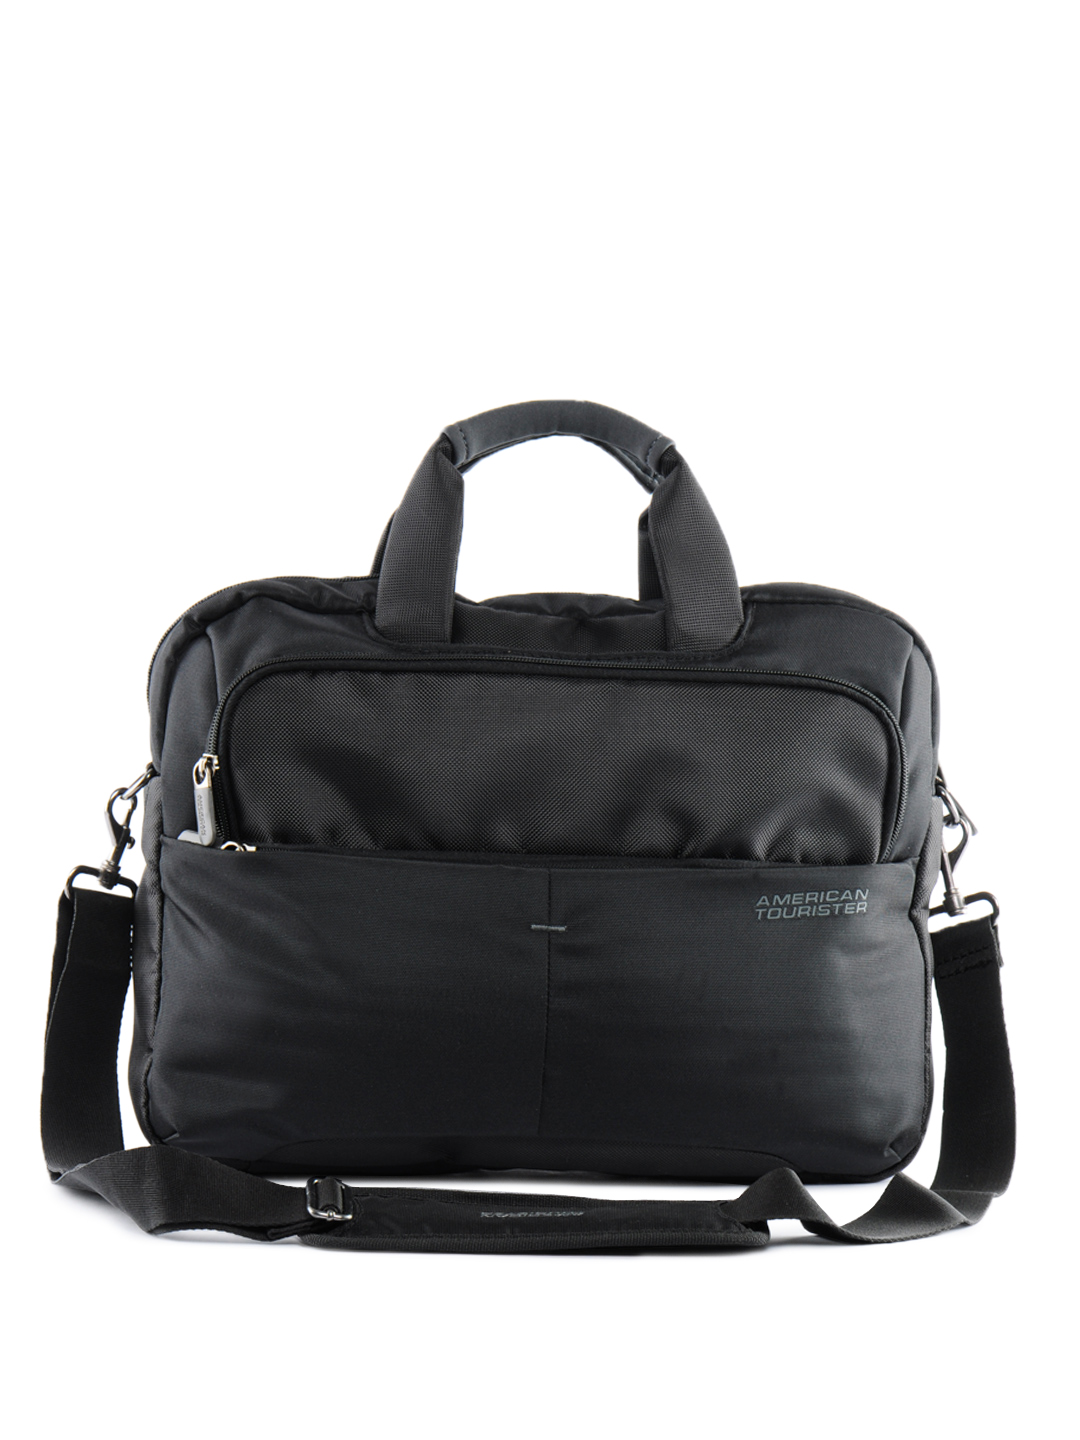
American Tourister Unisex Speedair Black Small Laptop Bag
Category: Accessories / Bags / Laptop Bag
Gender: Unisex
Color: Black
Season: Winter 2015
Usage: Casual